Eduard Kunz (canoeist)

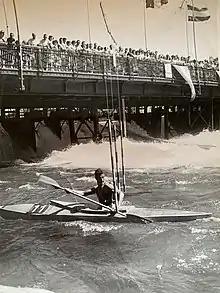
Eduard Kunz at the world championship

Eduard Kunz (March 3, 1929 – November 18, 2020) was a former Swiss slalom canoeist who competed in the 1940s and the 1950s. He won two medals in the folding K-1 team event at the ICF Canoe Slalom World Championships with a gold in 1949 and a bronze in 1951.